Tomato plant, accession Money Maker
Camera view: vertical (180 deg); turntable rotation: 240 degrees
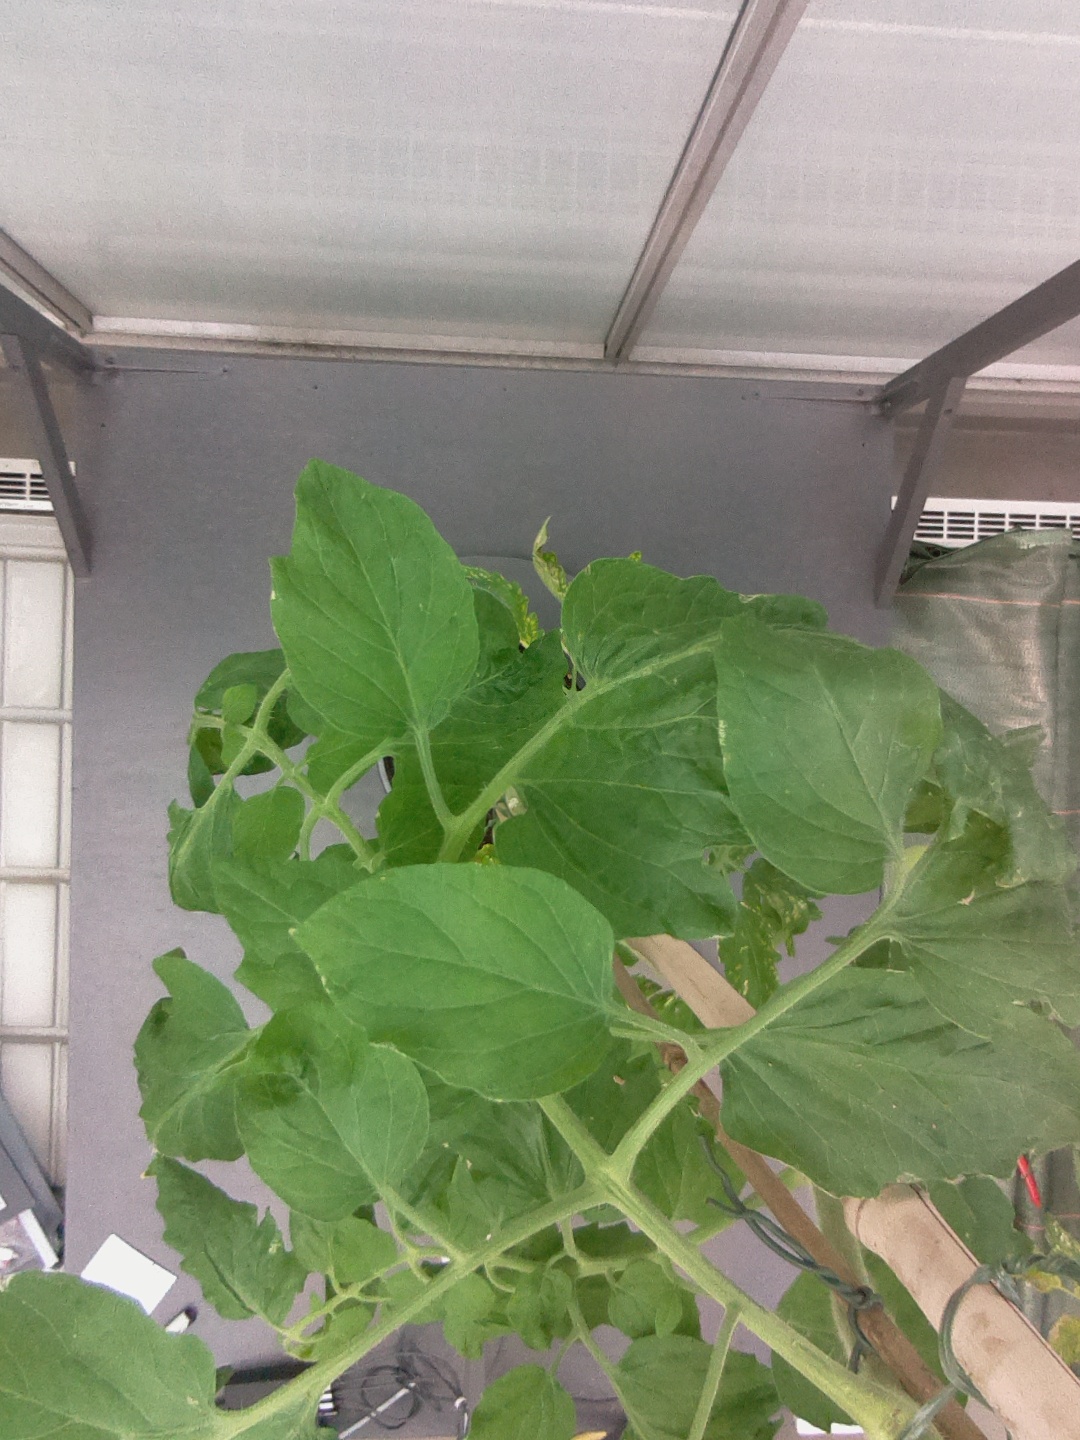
BBCH growth stage 73: 30%-40% of final fruit size